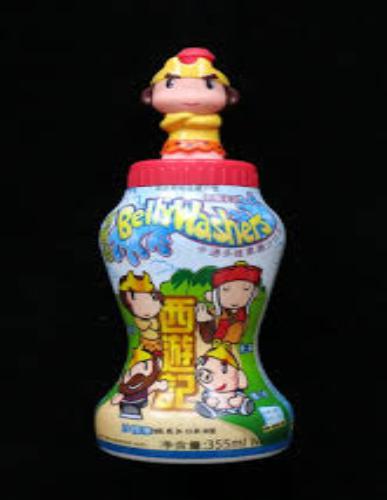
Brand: Bellywashers
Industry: Food